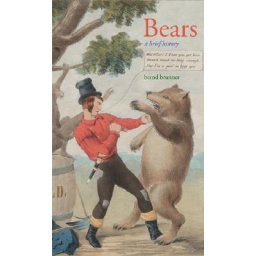
We got this in the library today, I love the cover so much. Paging Stephen Colbert: this book is on notice!